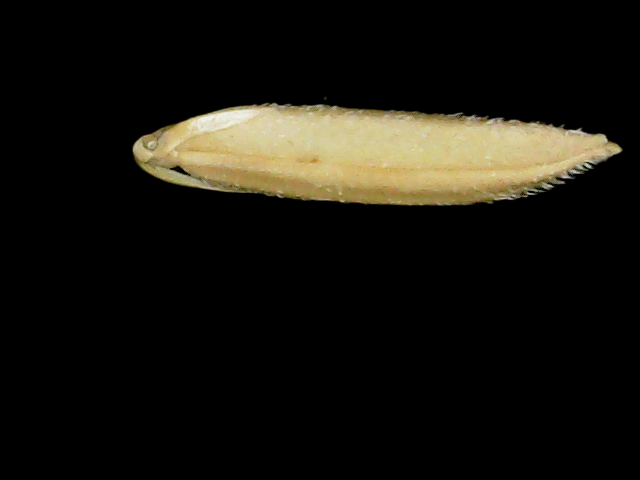
Rice variety: Binadhan19